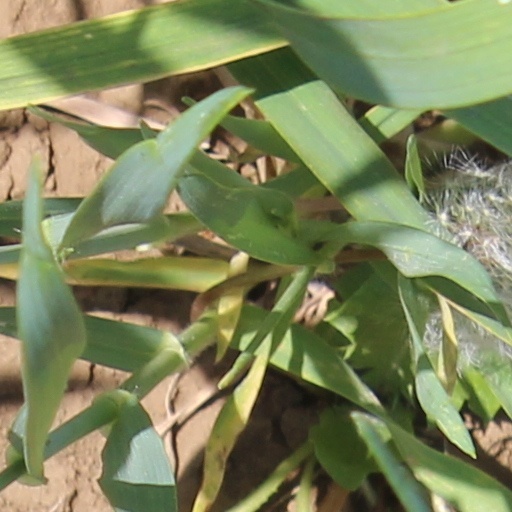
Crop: wheat